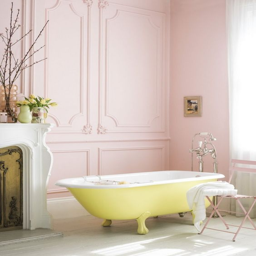
the contrast of the pastel pink against the yellow and minimal decor makes this bathroom the hub of modernity .